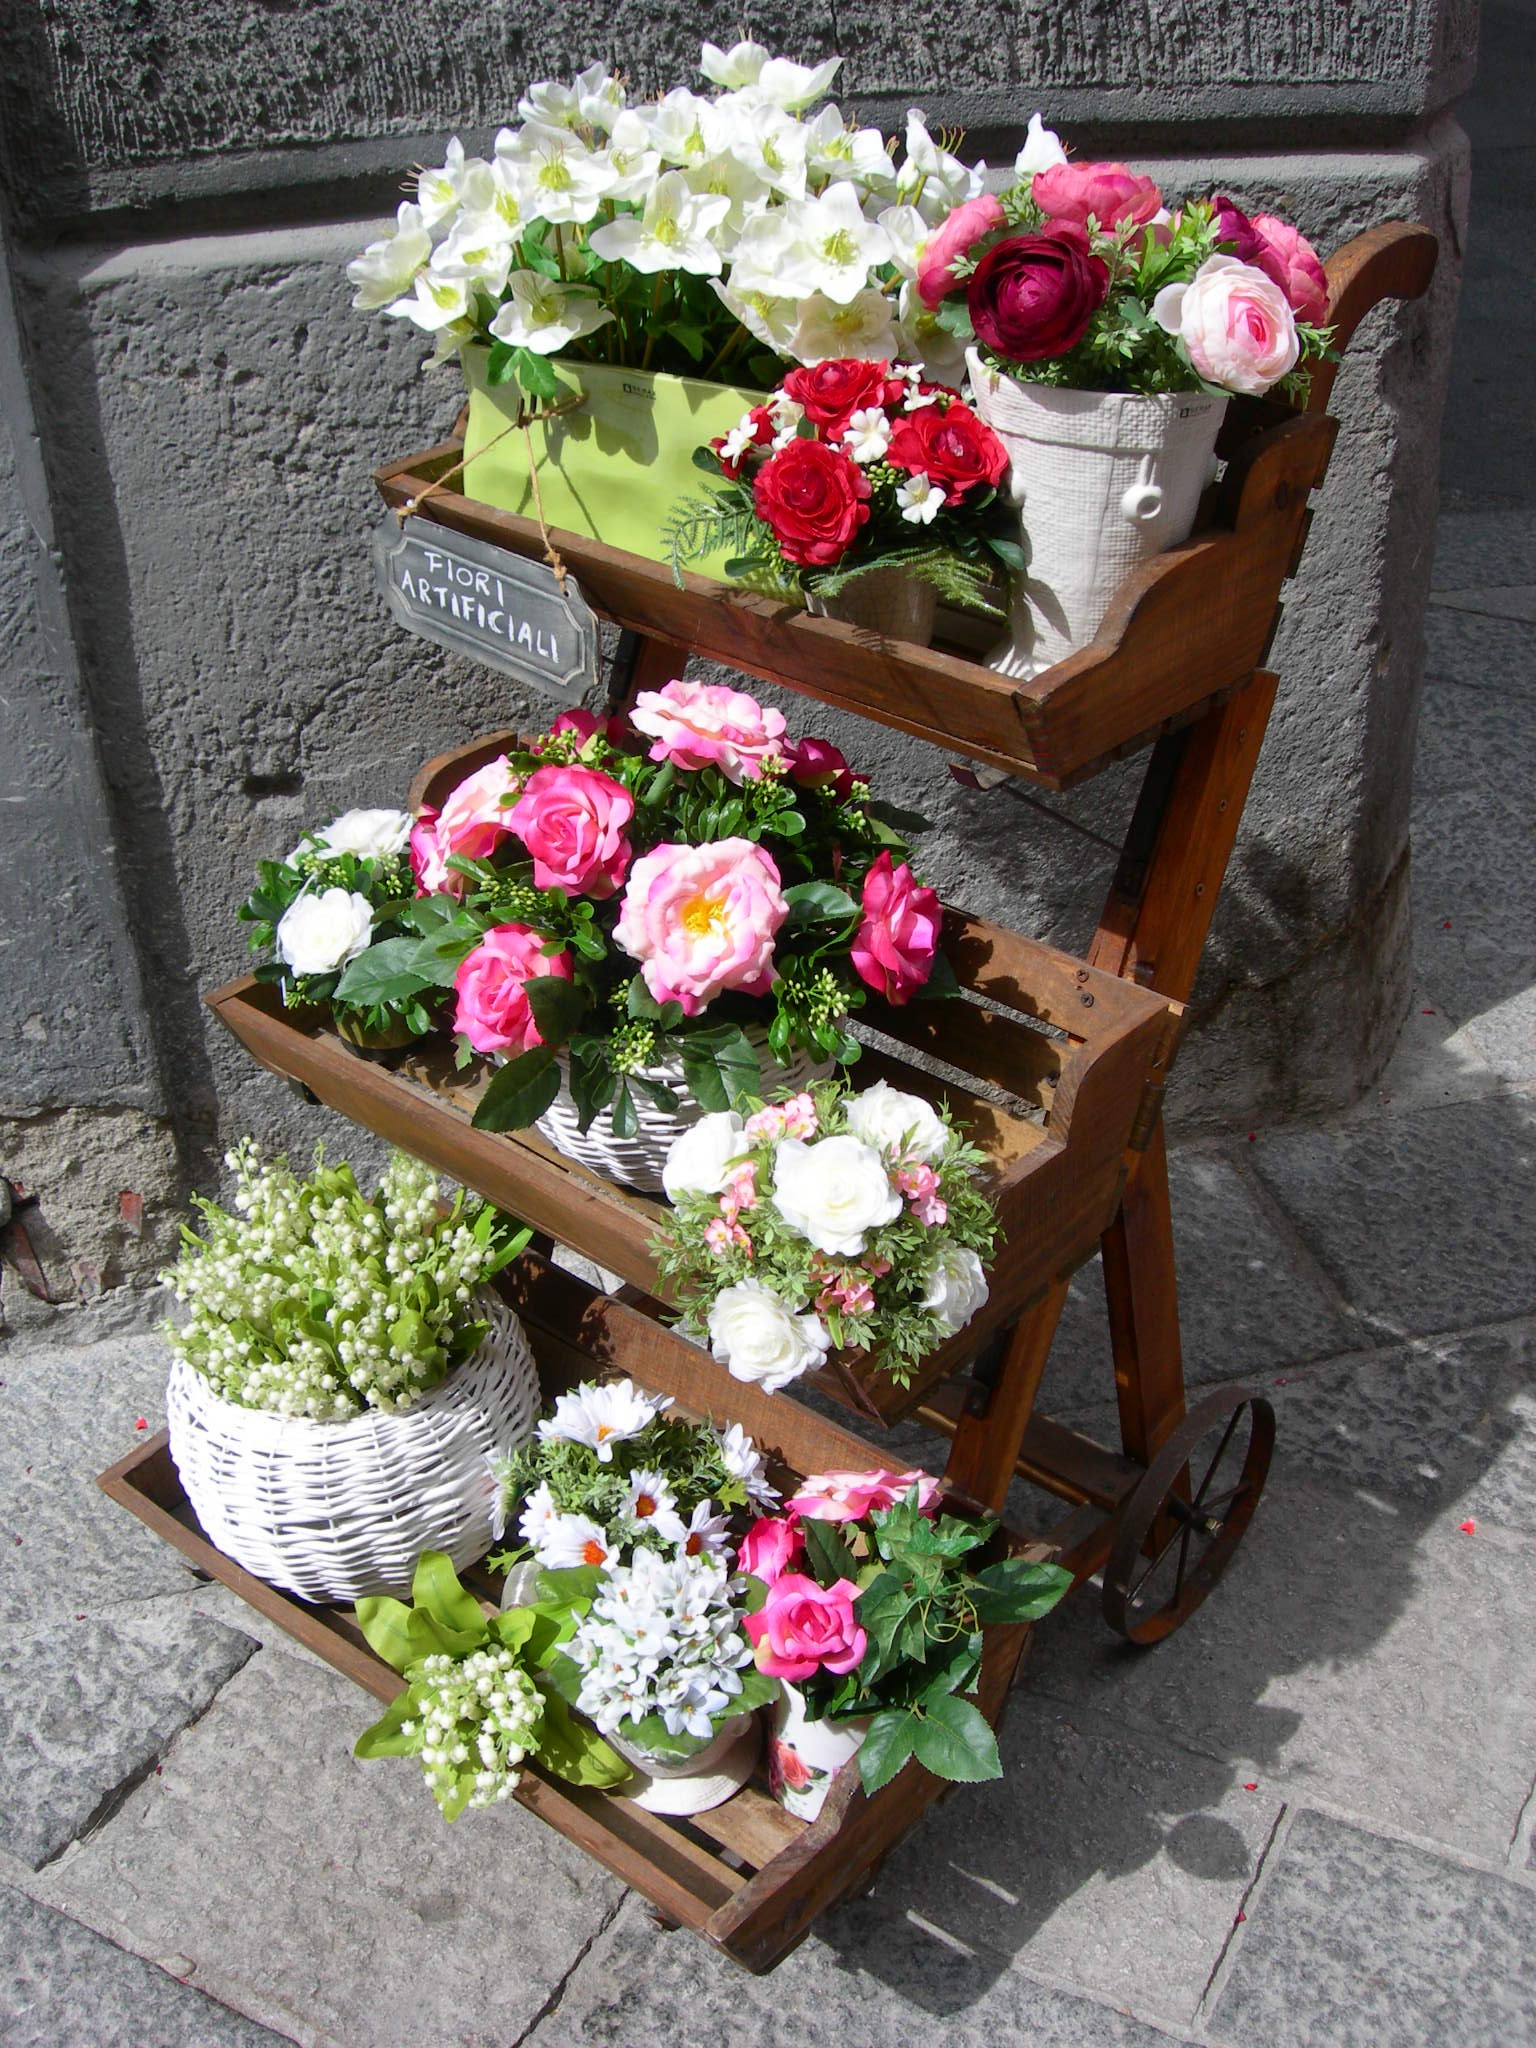
plant, road, flower, vase, decoration, flora, flowers, aosta, flowerpot, floristry, flower bouquet, floral design, flower arranging